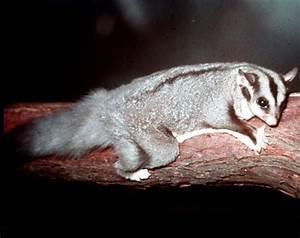
squirrel